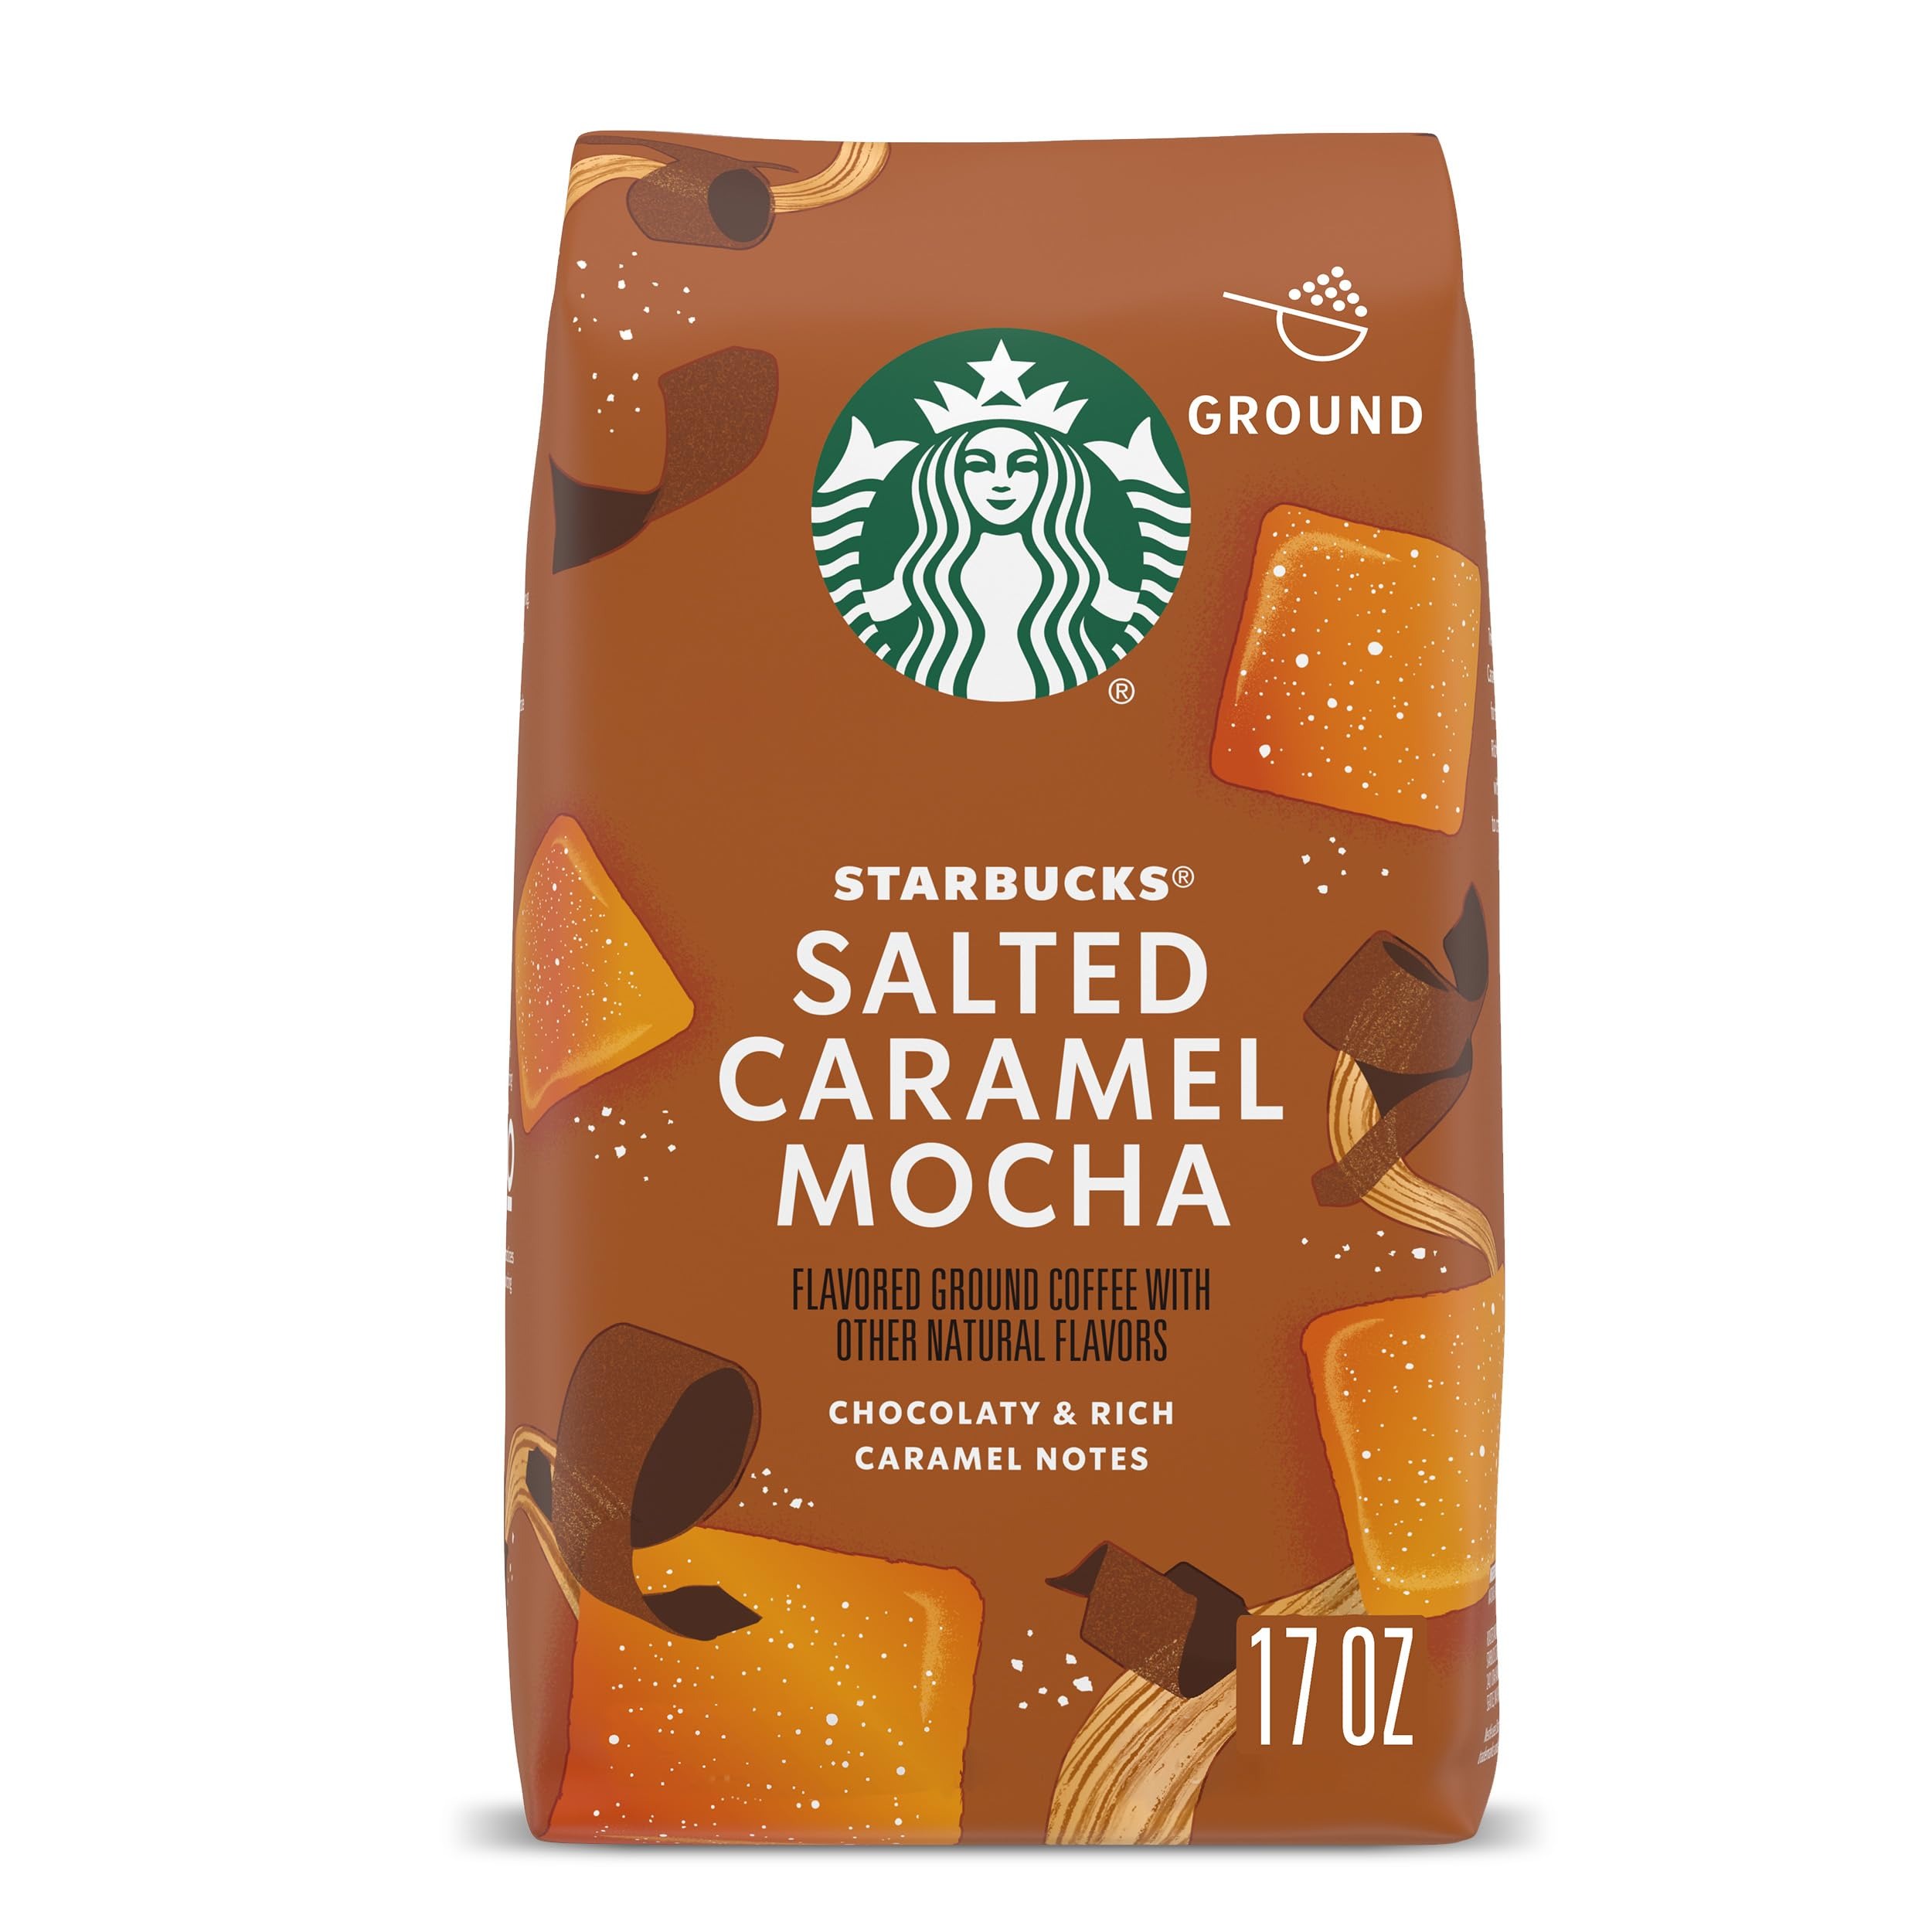
Item Name: Starbucks Ground Coffee, Salted Caramel Mocha Naturally Flavored Coffee, 100% Arabica, Limited Edition, 1 Bag (17 Oz)
Bullet Point 1: PREMIUM GROUND COFFEE: Starbucks delivers exceptional coffee cup after cup with this limited edition 17-ounce bag of Starbucks Salted Caramel Mocha Naturally Flavored ground coffee
Bullet Point 2: SALTED CARAMEL MOCHA NATURALLY FLAVORED COFFEE: Rich mocha flavors pair perfectly with sweet, salty caramel notes to create a delicate and delicious flavor that will lift up your cup
Bullet Point 3: PERFECT FOR FALL RECIPES: With Starbucks seasonal coffees like Starbucks Salted Caramel Mocha Naturally Flavored Coffee, you'll be able to make comforting recipes that fill your cup, delight your taste buds and awe your friends
Bullet Point 4: FRESH TASTE: Starbucks adheres to the highest-quality standards, shipping you the same carefully roasted 100% arabica coffee beans we brew in our cafés
Bullet Point 5: LIMITED-TIME EXCLUSIVE: Like the season itself, these limited-edition fall coffees won't be around for long, so be sure to explore all the fall seasonal offerings like Starbucks Pumpkin Spice and Starbucks Fall Blend before they're gone.
Value: 102.0
Unit: Ounce

Price: 31.9